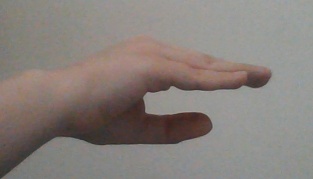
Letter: jeem